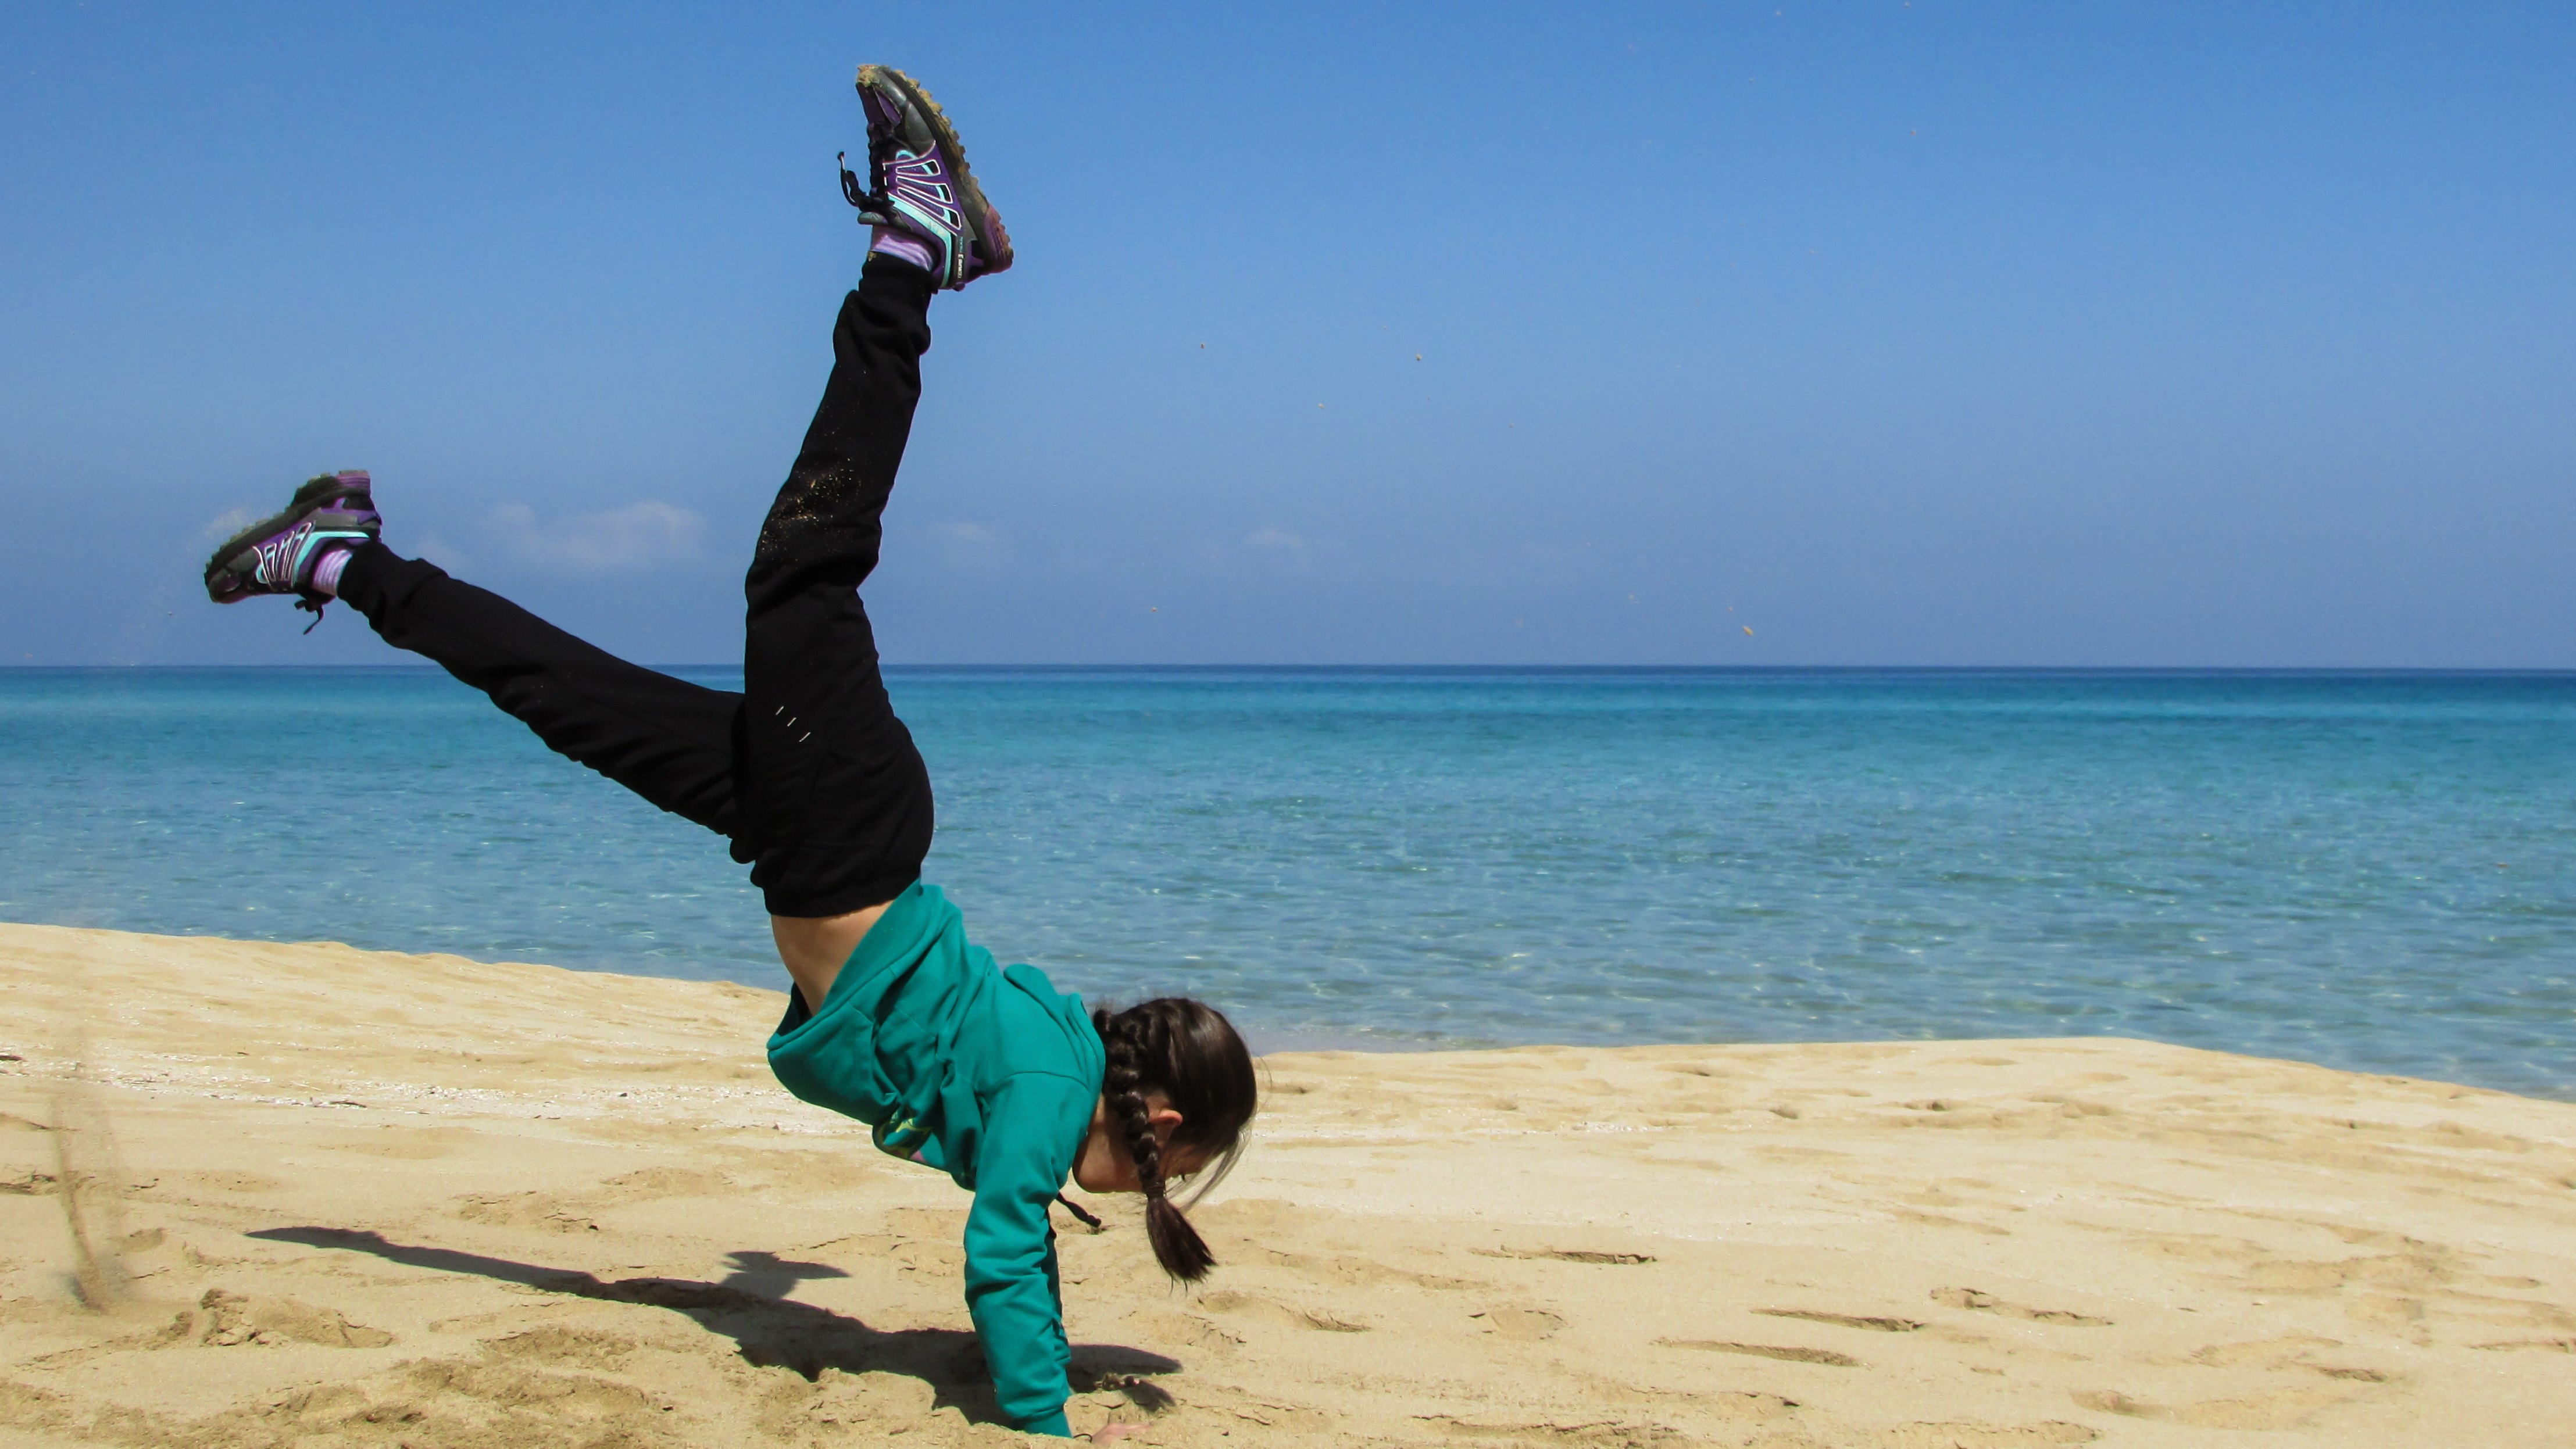
beach, sea, girl, vacation, child, playing, happy, happiness, happy girl, physical fitness